Seoul Jesus

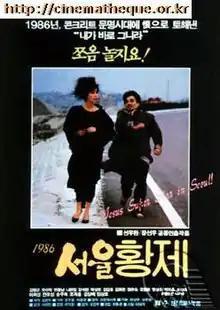
Poster for "Seoul Jesus" (1986)

Seoul Jesus is a 1986 South Korean film written and directed by Jang Sun-woo.